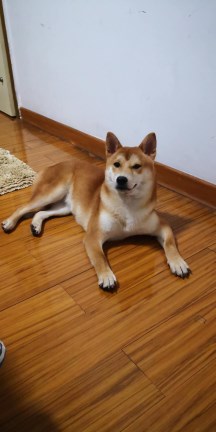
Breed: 1043-n000001-Shiba_Dog